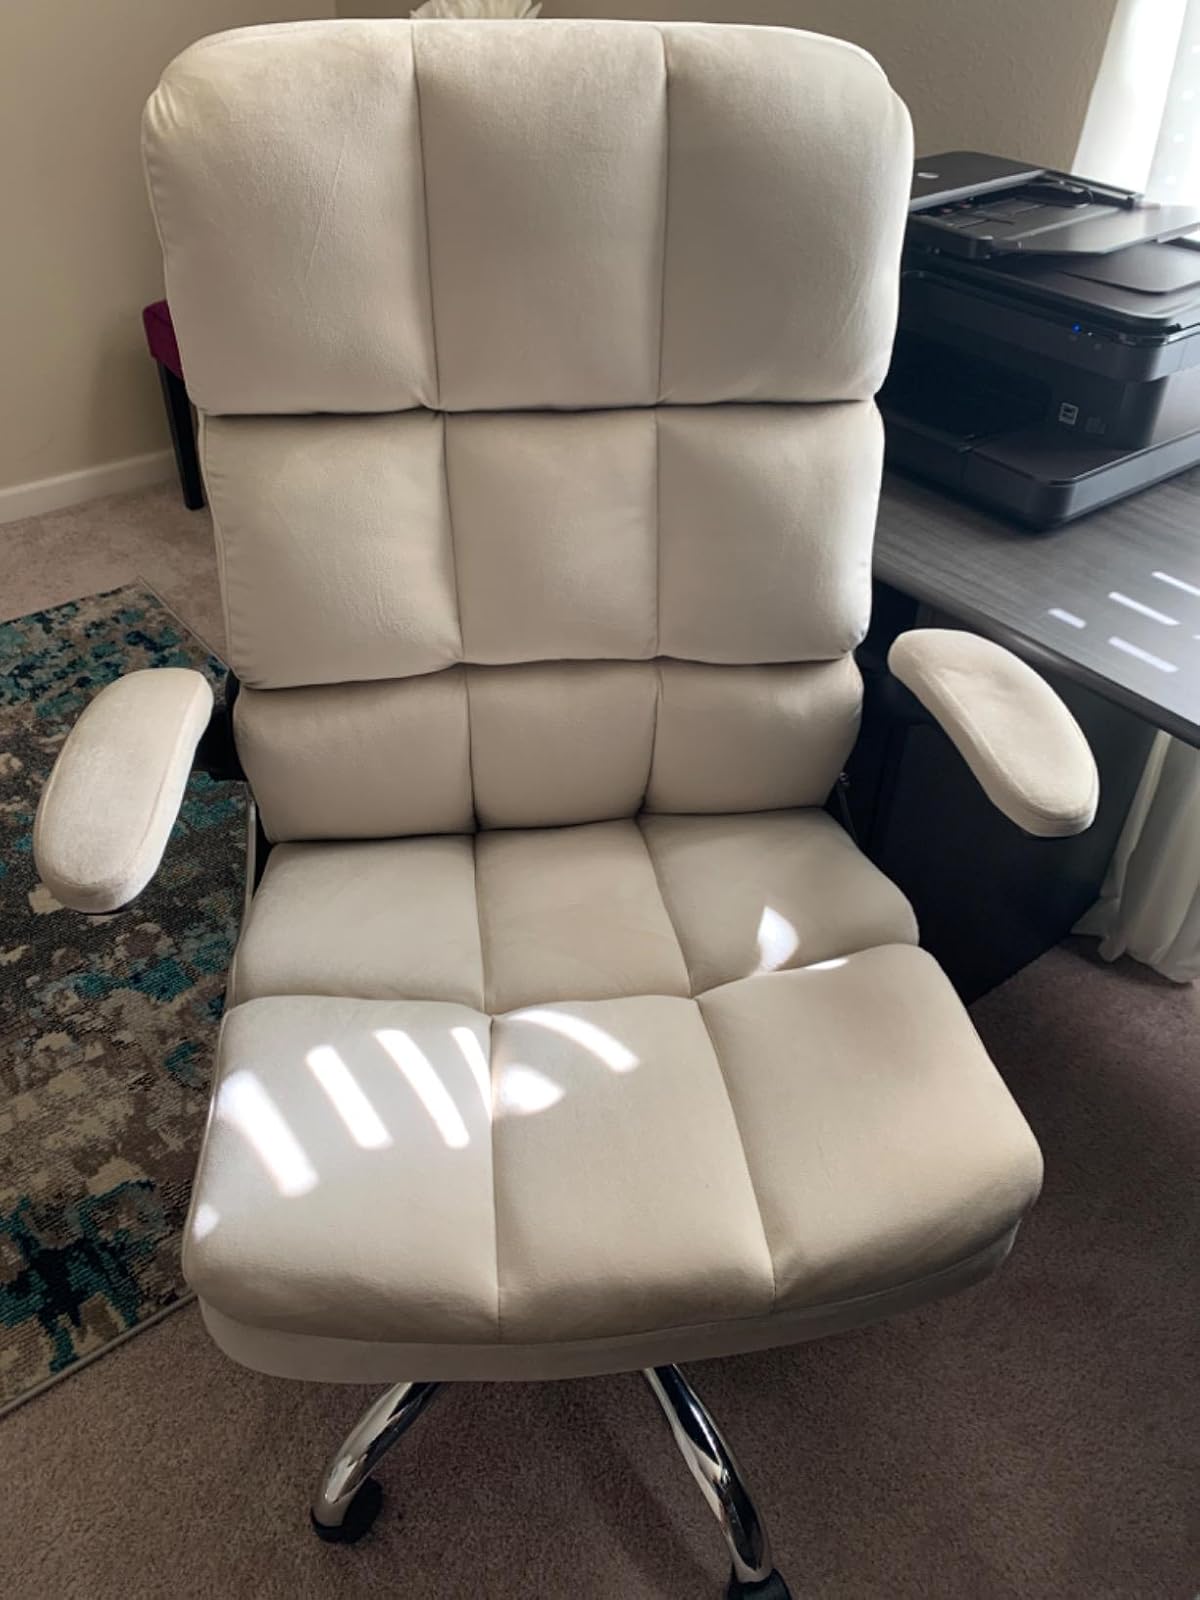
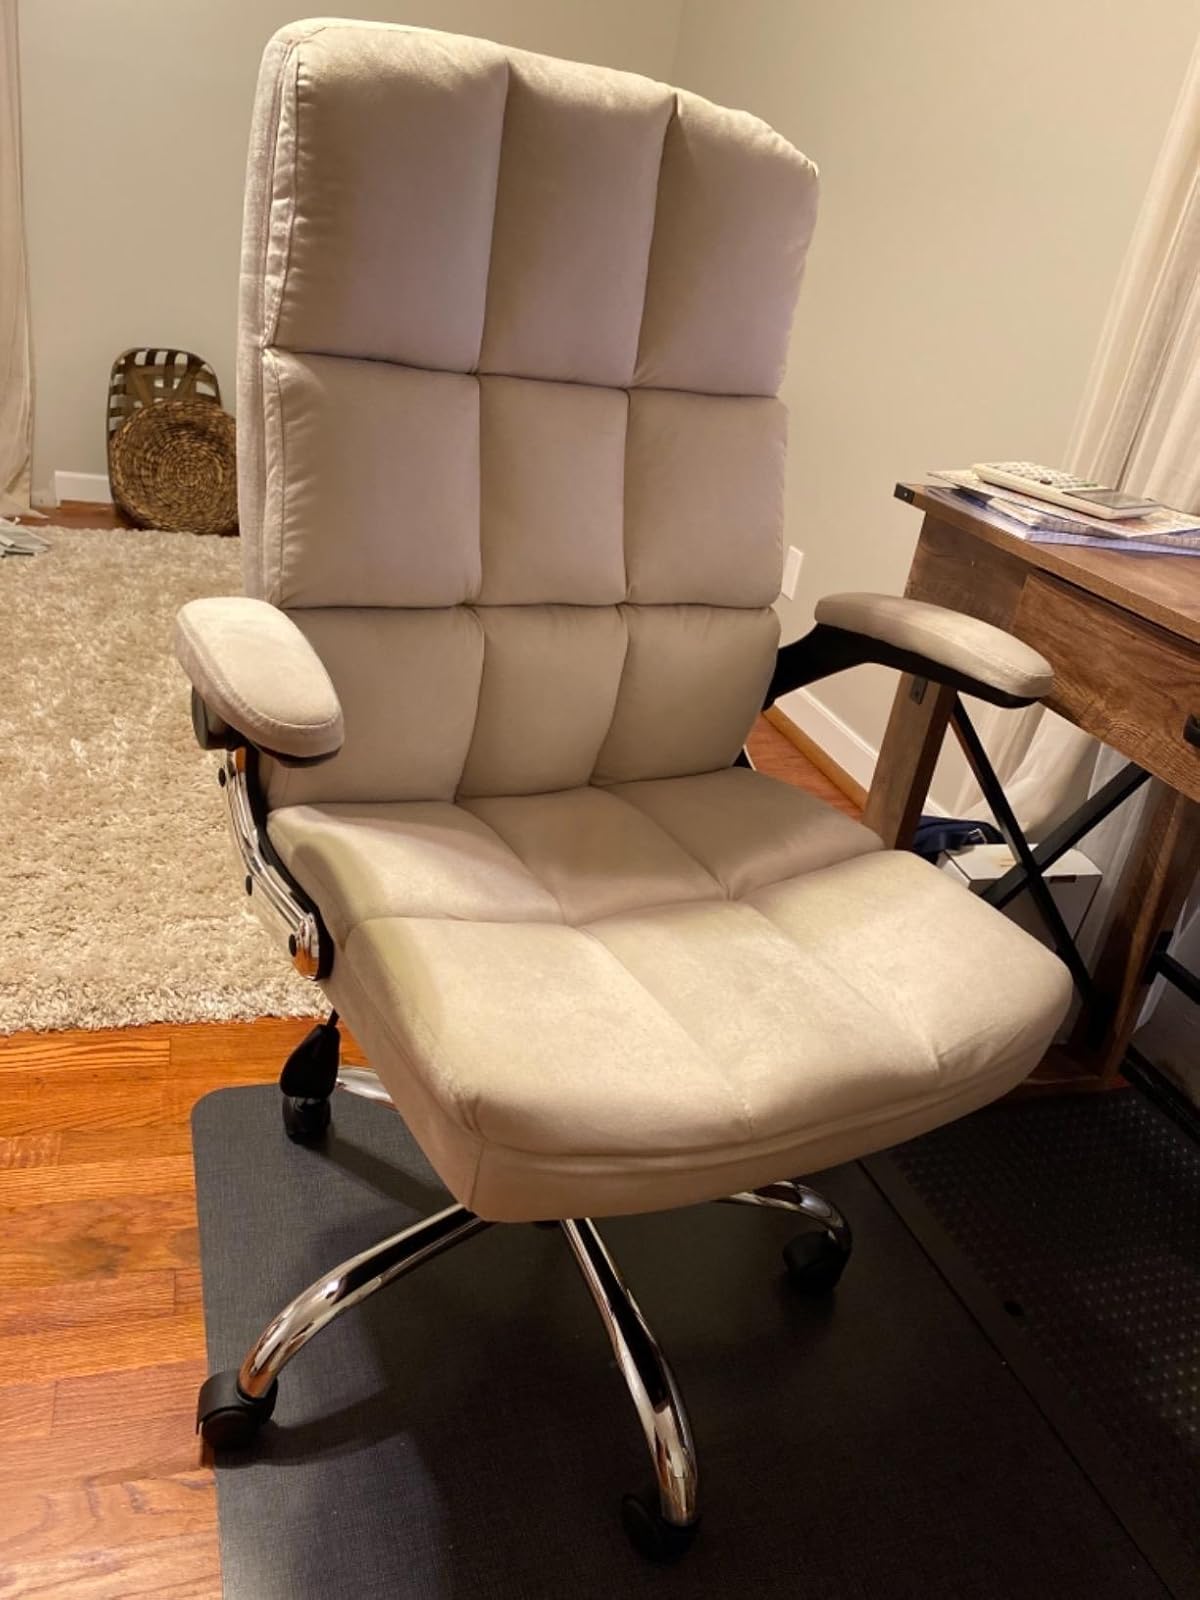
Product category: items_chair
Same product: yes